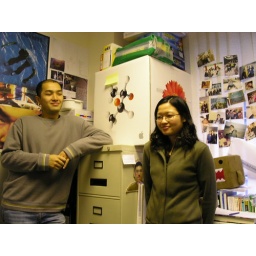
my desk in office